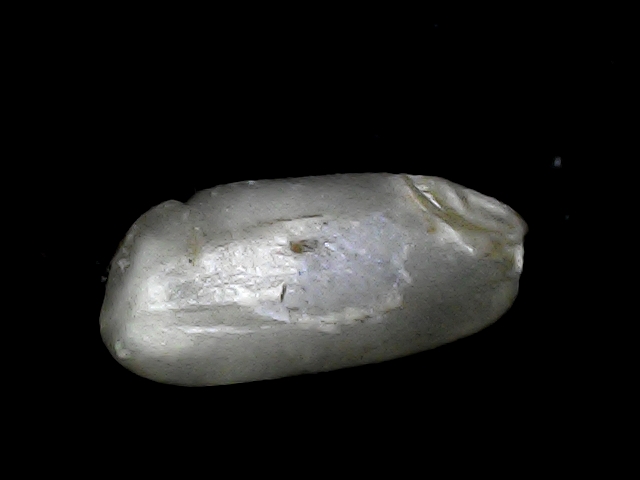
Rice variety: BD33